Lin Liheng

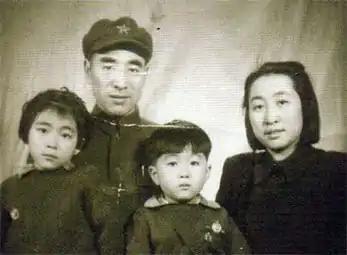
Lin with her family, some time in the late 1940s

Lin Liheng was born in Central Hospital in Yan'an, Shaanxi. In 1962, she joined the Chinese Communist Youth League and was admitted to the Department of Electronic Engineering of Tsinghua University. However, she was soon transferred to the Chinese Department of Peking University due to health complications. In 1965, she joined the Chinese Communist Party (CCP).